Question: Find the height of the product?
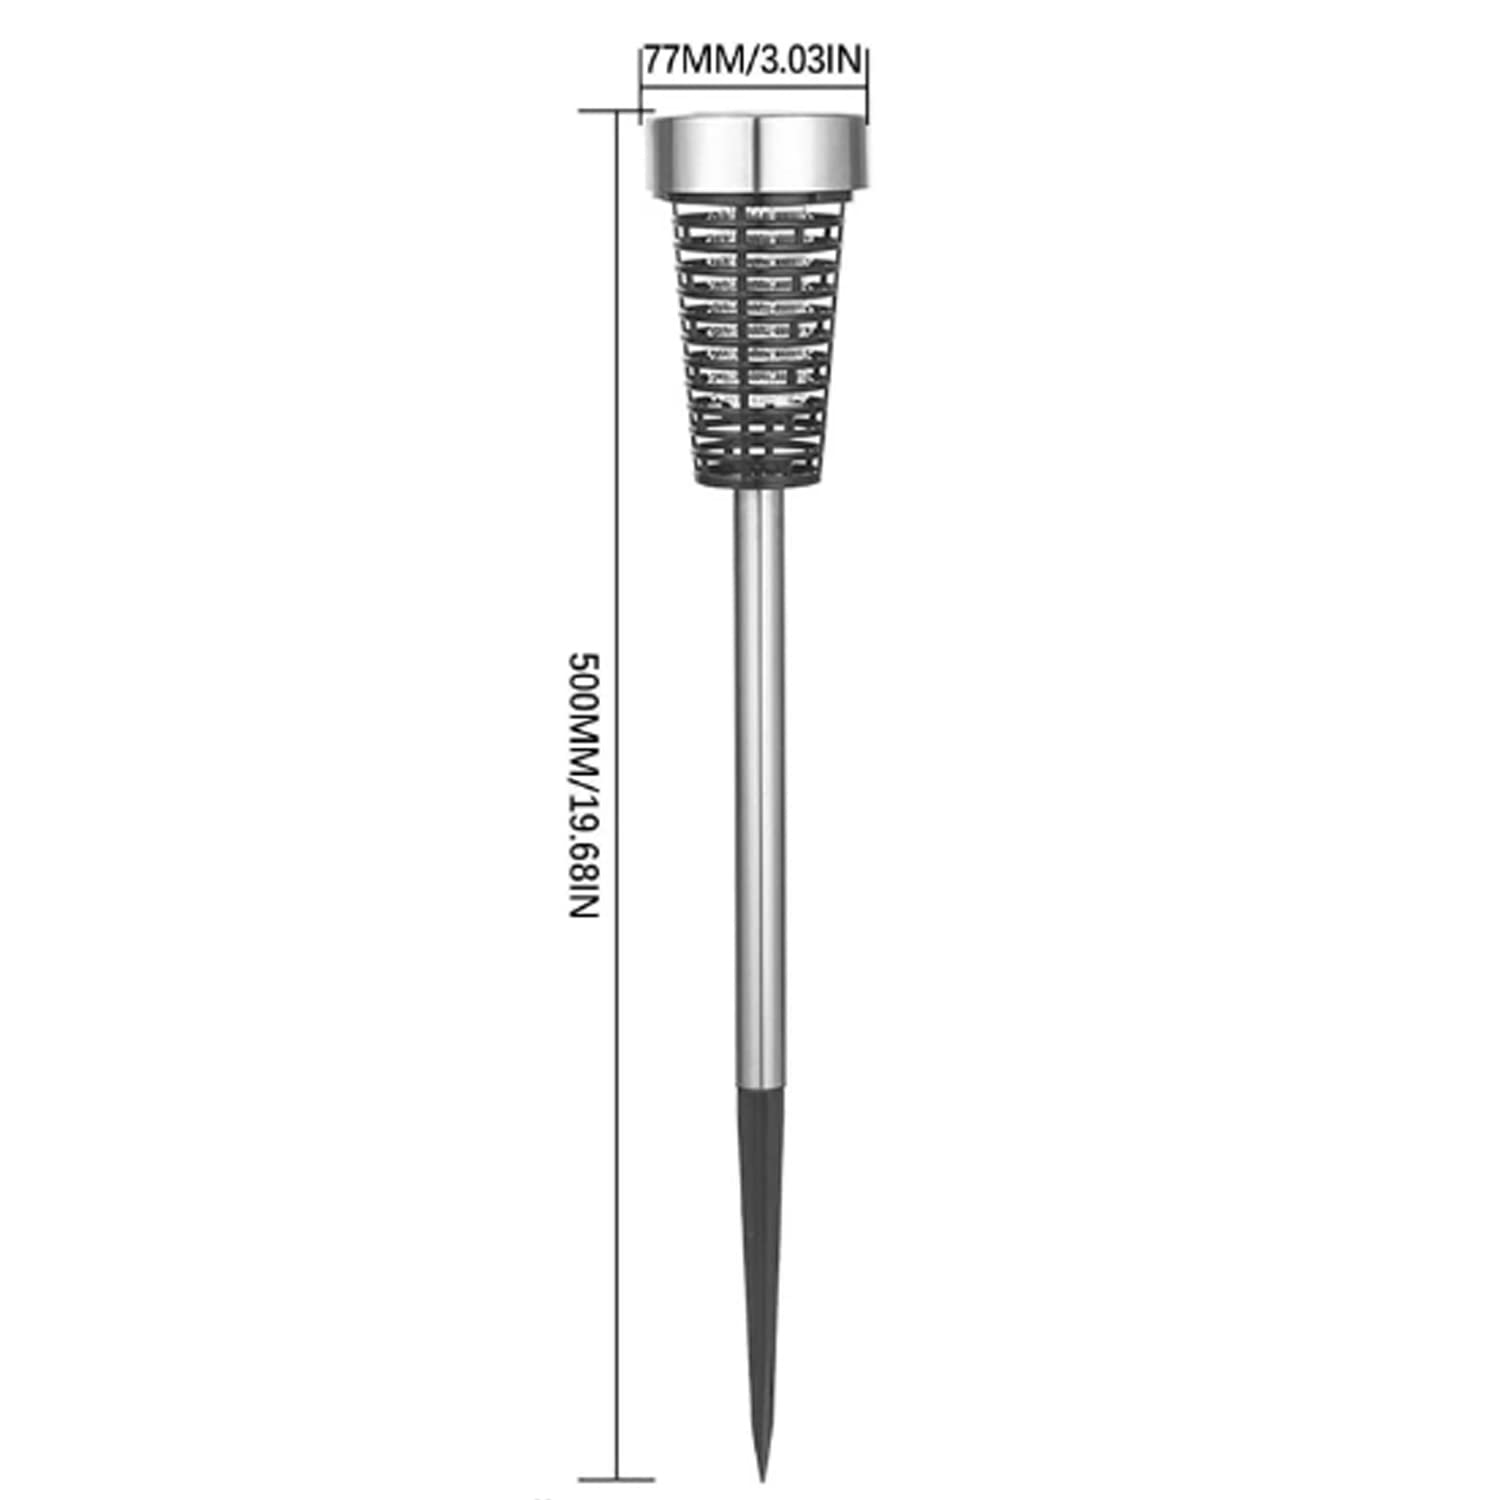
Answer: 77.0 millimetre